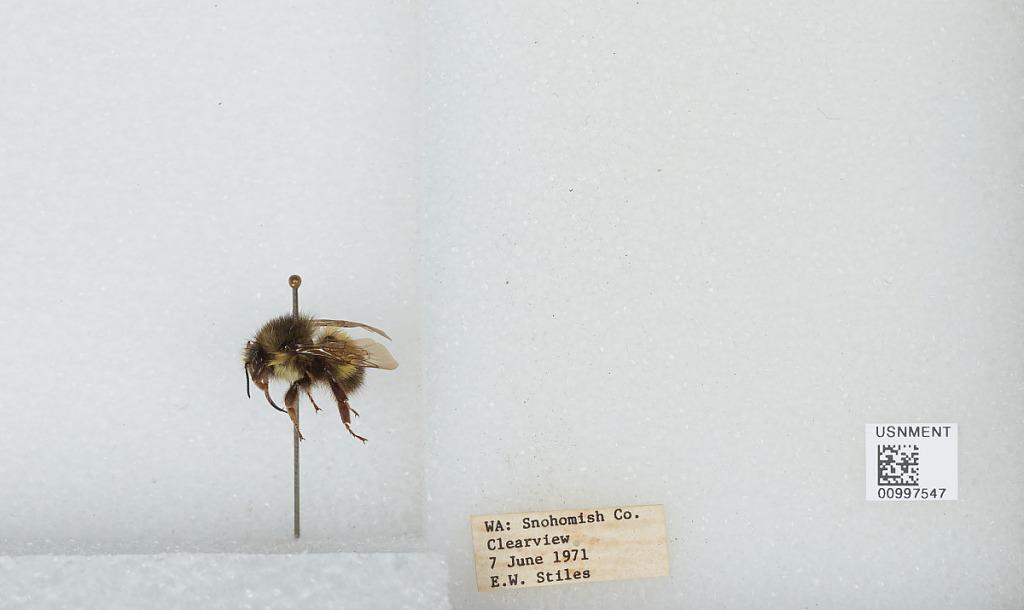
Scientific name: Bombus (Pyrobombus) flavifrons Cresson
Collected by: E. Stiles
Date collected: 1971-6-7
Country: United States
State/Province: Washington
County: Snohomish
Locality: Clearview
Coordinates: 47.8292, -122.145